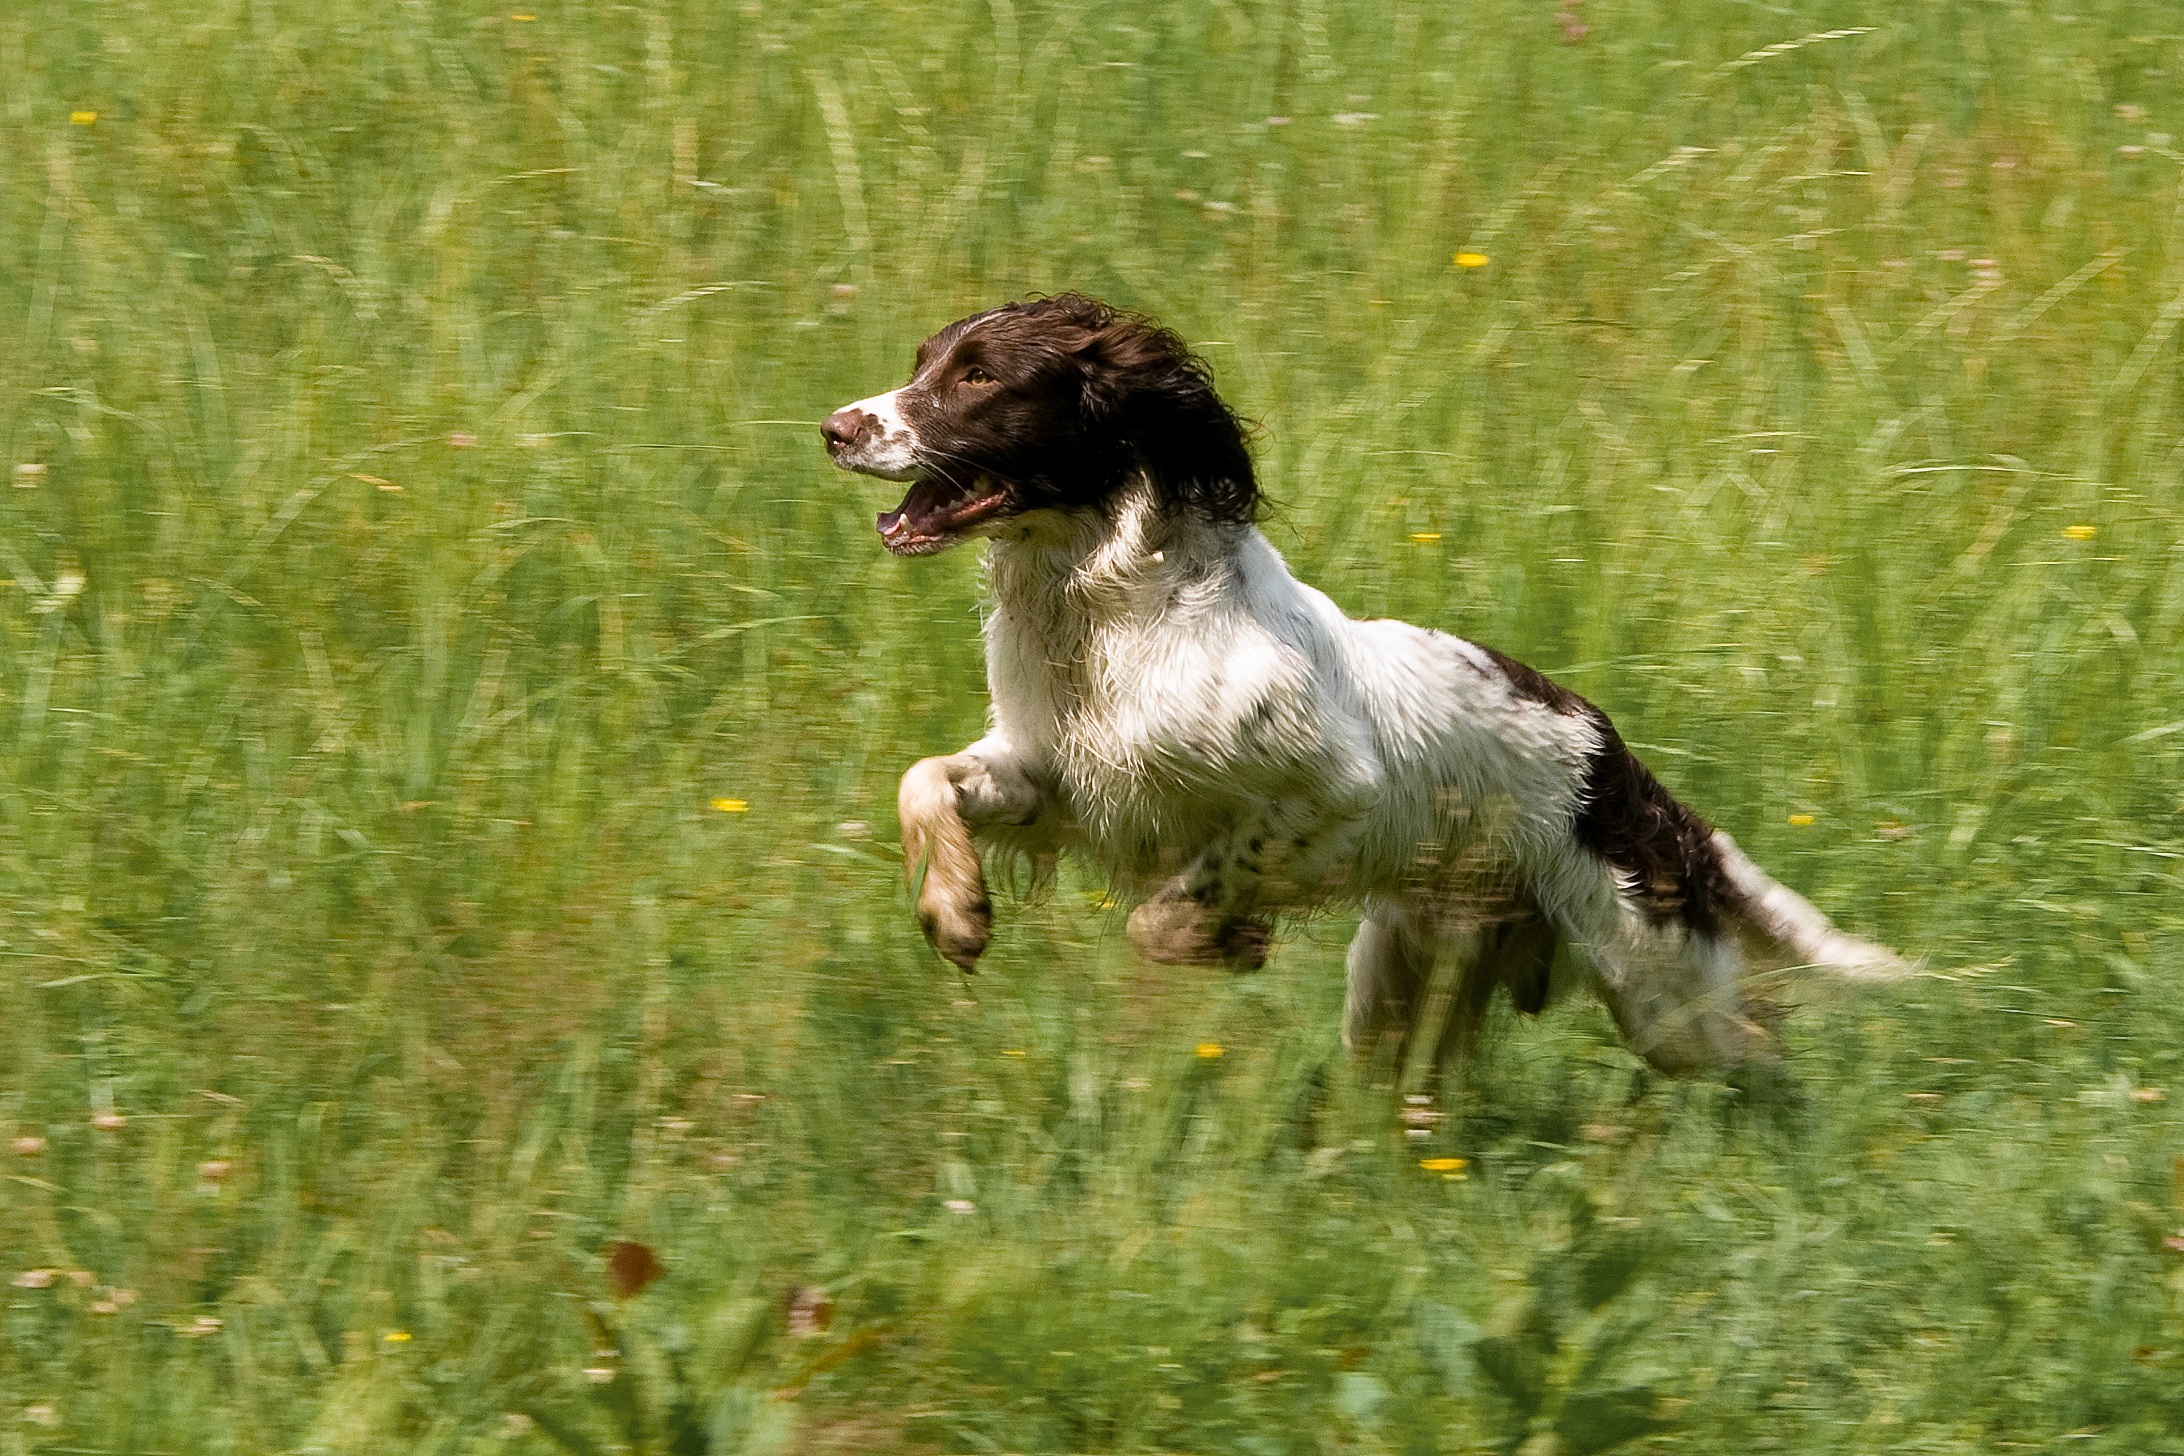
dog, animal, training, mammal, movement, spaniel, hunting dog, vertebrate, dog breed, brittany, pointer, german longhaired pointer, english setter, setter, small m nsterl nder, dog like mammal, carnivoran, english springer spaniel, drentse patrijshond, large m nsterl nder, french spaniel, boykin spaniel, field spaniel, german spaniel, blue picardy spaniel, german wirehaired pointer, welsh springer spaniel, german shorthaired pointer, braque d auvergne, picardy spaniel, braque francais